Wytham

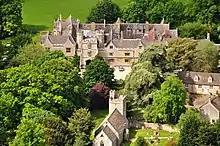
Wytham Abbey from the air

Wytham is a village and civil parish on the Seacourt Stream, a branch of the River Thames, about northwest of the centre of Oxford. It is just west of the Western By-Pass Road, part of the Oxford Ring Road (A34). The nearest village is Godstow. Wytham was the northernmost part of Berkshire until the 1974 boundary changes transferred it to Oxfordshire.